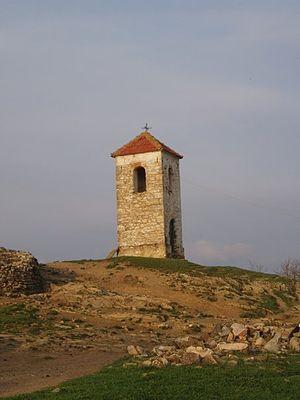
Tsrnobouki est un village du sud-est de la Macédoine du Nord, situé dans la municipalité de Bitola. Le village comptait 406 habitants en 2002.